State Bank of Hyderabad

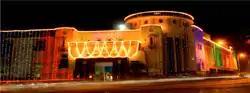
SBH Head Office at Gunfoundry

The bank had performed well in the decades before merger, winning several awards for its banking practices. Arundhati Bhattacharya was the chairman and Mani Palvesan the managing director at the time of merger.